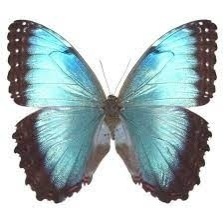
Species: BLUE MORPHO